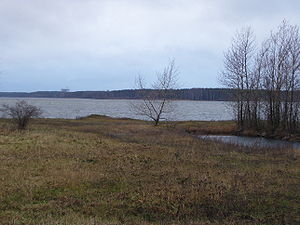
Ülemistesøen / Billeder
Ülemistesøen er den største af de søer som omgiver Tallinn, Estlands hovedstad. Søen er 4,1 km lang og 3,2 km bred og har et areal på omkring 9,4 km².